List of vacuum tubes

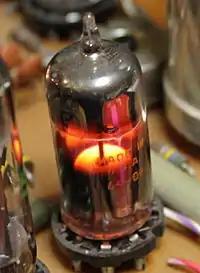
5651

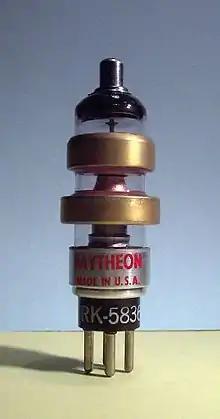
Raytheon RK5836

– "Sutton tube", a reflex klystron used as a 250 mW CW microwave source, 1.6 to 6.5 GHz depending upon an external cavity. 4-pin "peewee" base with cavity contact rings and top cap